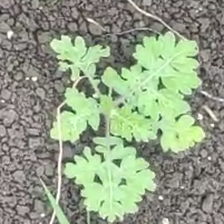
Weed species: Gajar_gavat_(Parthenium hysterophorus)